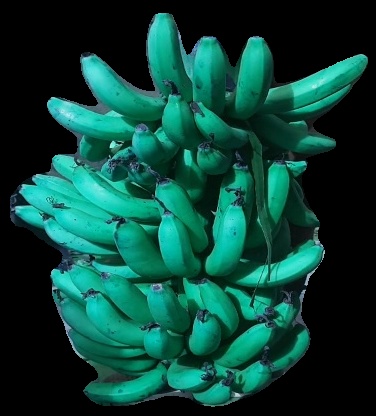
Variety: pachbale
Grade: grade3